History of slavery in Texas

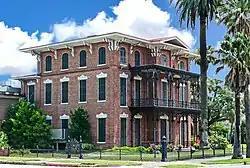
Ashton Villa

The history of slavery in Texas began slowly at first during the first few phases in Texas' history. Texas was a colonial territory, then part of Mexico, later Republic in 1836, and U.S. state in 1845. The use of slavery expanded in the mid-nineteenth century as White American settlers, primarily from the Southeastern United States, crossed the Sabine River and brought enslaved people with them. Slavery was present in Spanish America and Mexico prior to the arrival of American settlers, but it was not highly developed, and the Spanish did not rely on it for labor during their years in Spanish Texas.